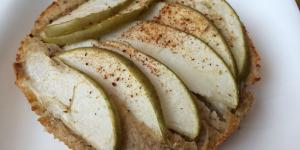
bizcocho de avena y claras